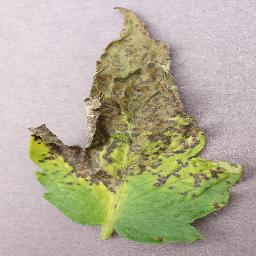
Label: Tomato___Septoria_leaf_spot